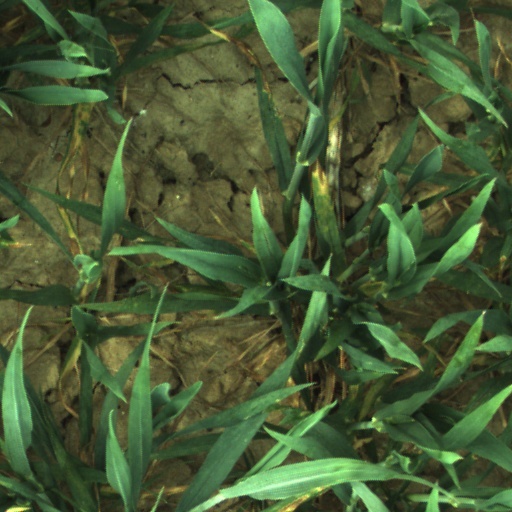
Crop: wheat